Jimmy Wopo

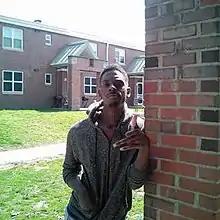
Jimmy Wopo in 2016

Travon DaShawn Frank Smart (January 13, 1997 – June 18, 2018), better known by his stage name Jimmy Wopo, was an American rapper.